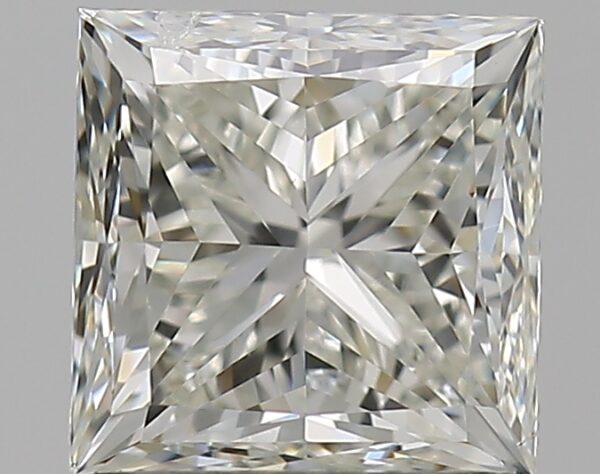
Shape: princess
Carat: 1
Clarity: SI2
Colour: J
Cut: VG
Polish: EX
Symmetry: VG
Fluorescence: N
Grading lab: GIA
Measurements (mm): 5.32 x 5.26 x 3.93